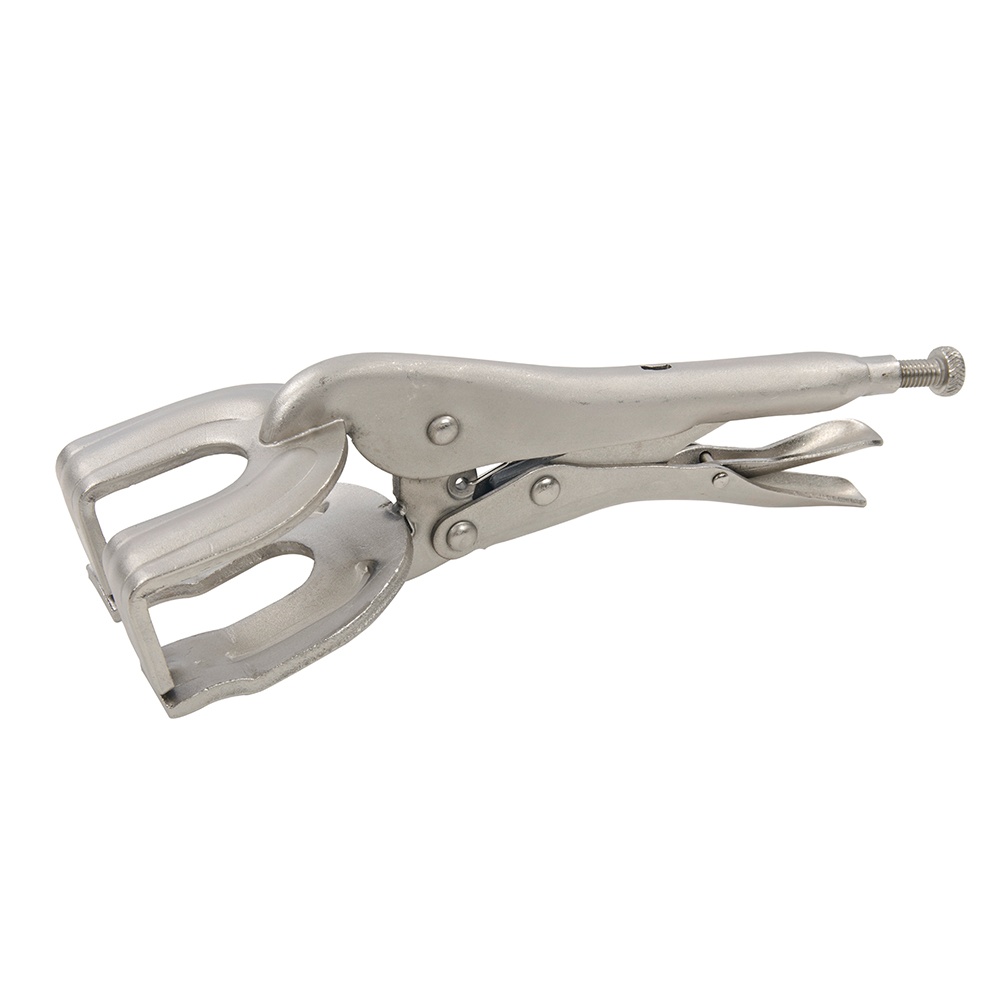
Silverline Welding Clamps 250mm
Silverline Welding Clamps 250mm Nickel-plated steel for corrosion resistance. Adjustable opening and quick-release lever. 5055058145796
Brand: Silverline
Category: Hardware > Tools > Pliers > Locking Pliers